Lorelai Gilmore

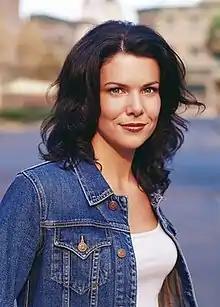
Lorelai Gilmore, portrayed by actress Lauren Graham.

Lorelai Victoria Gilmore is a fictional character in The WB series "Gilmore Girls". Created by Amy Sherman-Palladino and portrayed by actress Lauren Graham, she appeared in every episode of the show from 2000 to 2007.